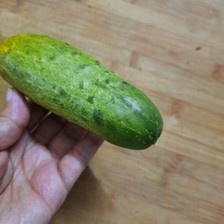
Label: cucumber